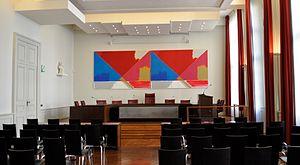
La cour administrative d'appel de Paris est une des huit cours administratives d’appel françaises.
Les cours administratives d’appel sont des juridictions d'appel françaises de l'ordre administratif.